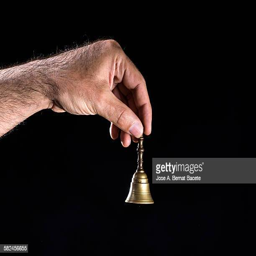
hand holding a bell of bronze